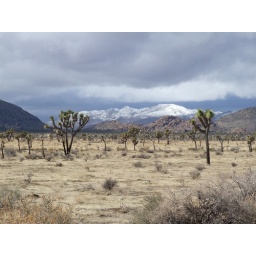
Joshua trees with snowy mountains in the background